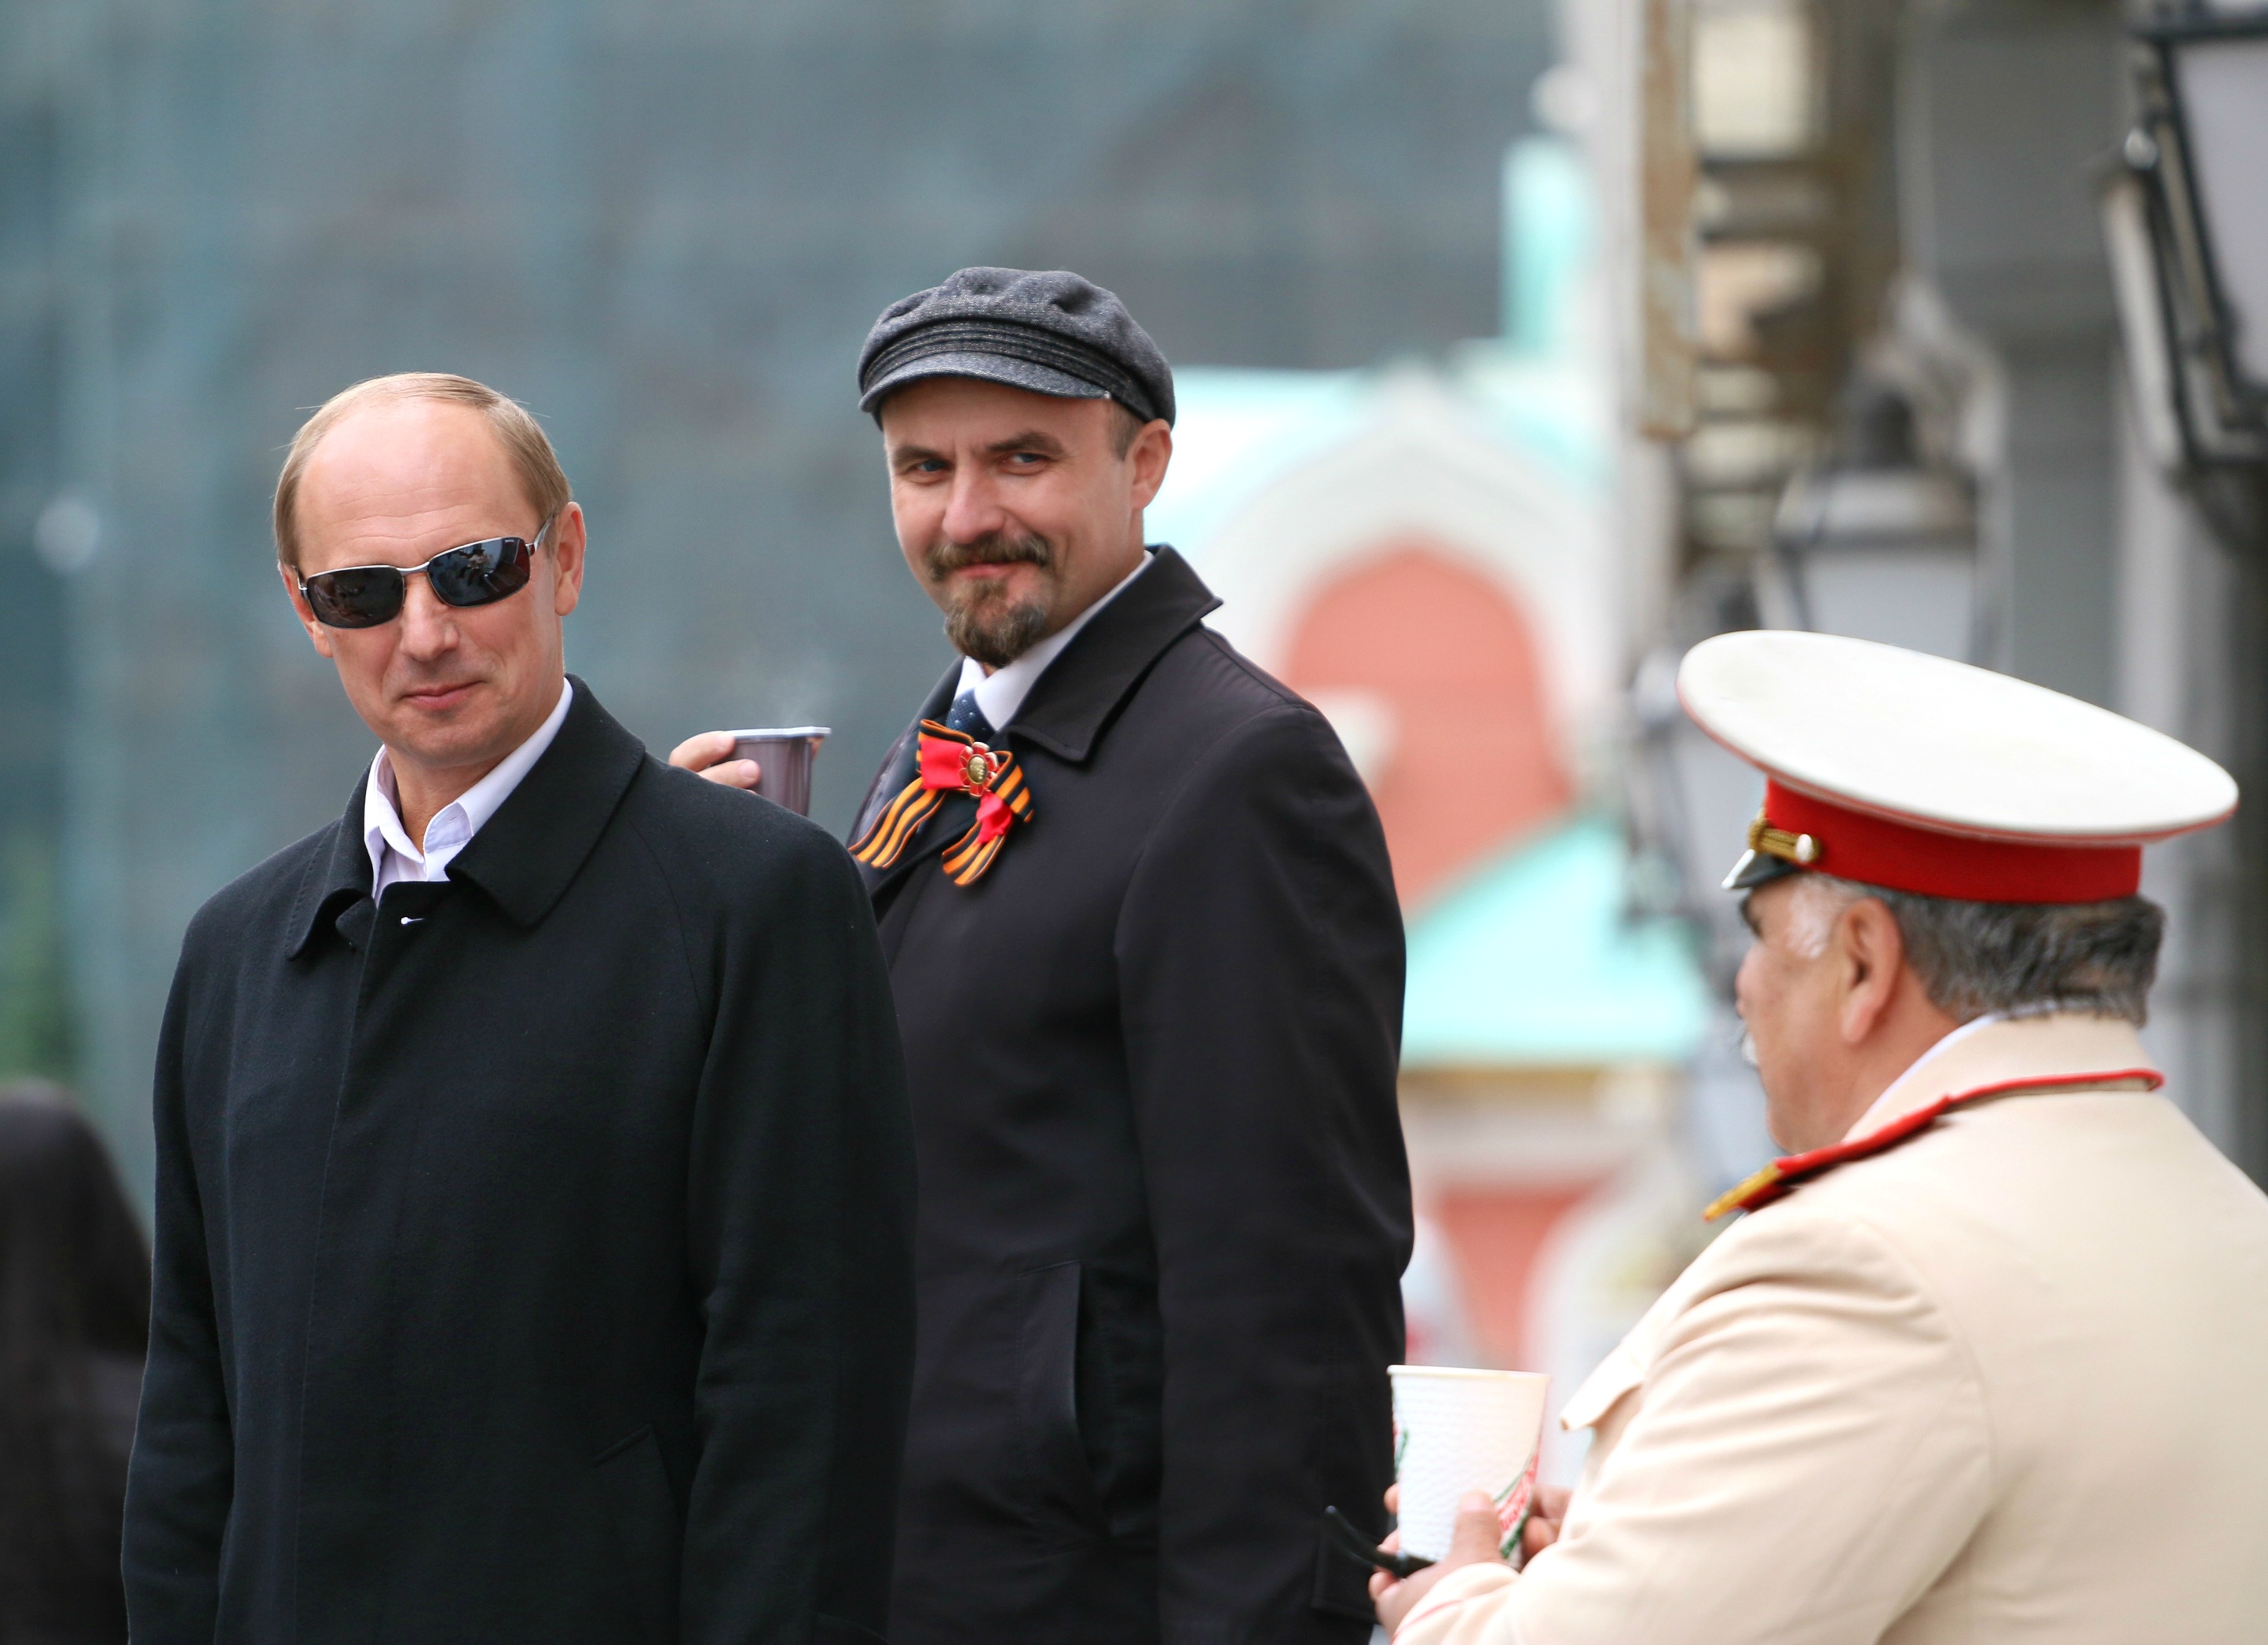
person, military, soldier, profession, capital, theatre, revolution, cinema, history, lenin, moscow, government, russia, navy, costume, policy, putin, era, actors, the kremlin, stalin, the president of the, military officer, military person